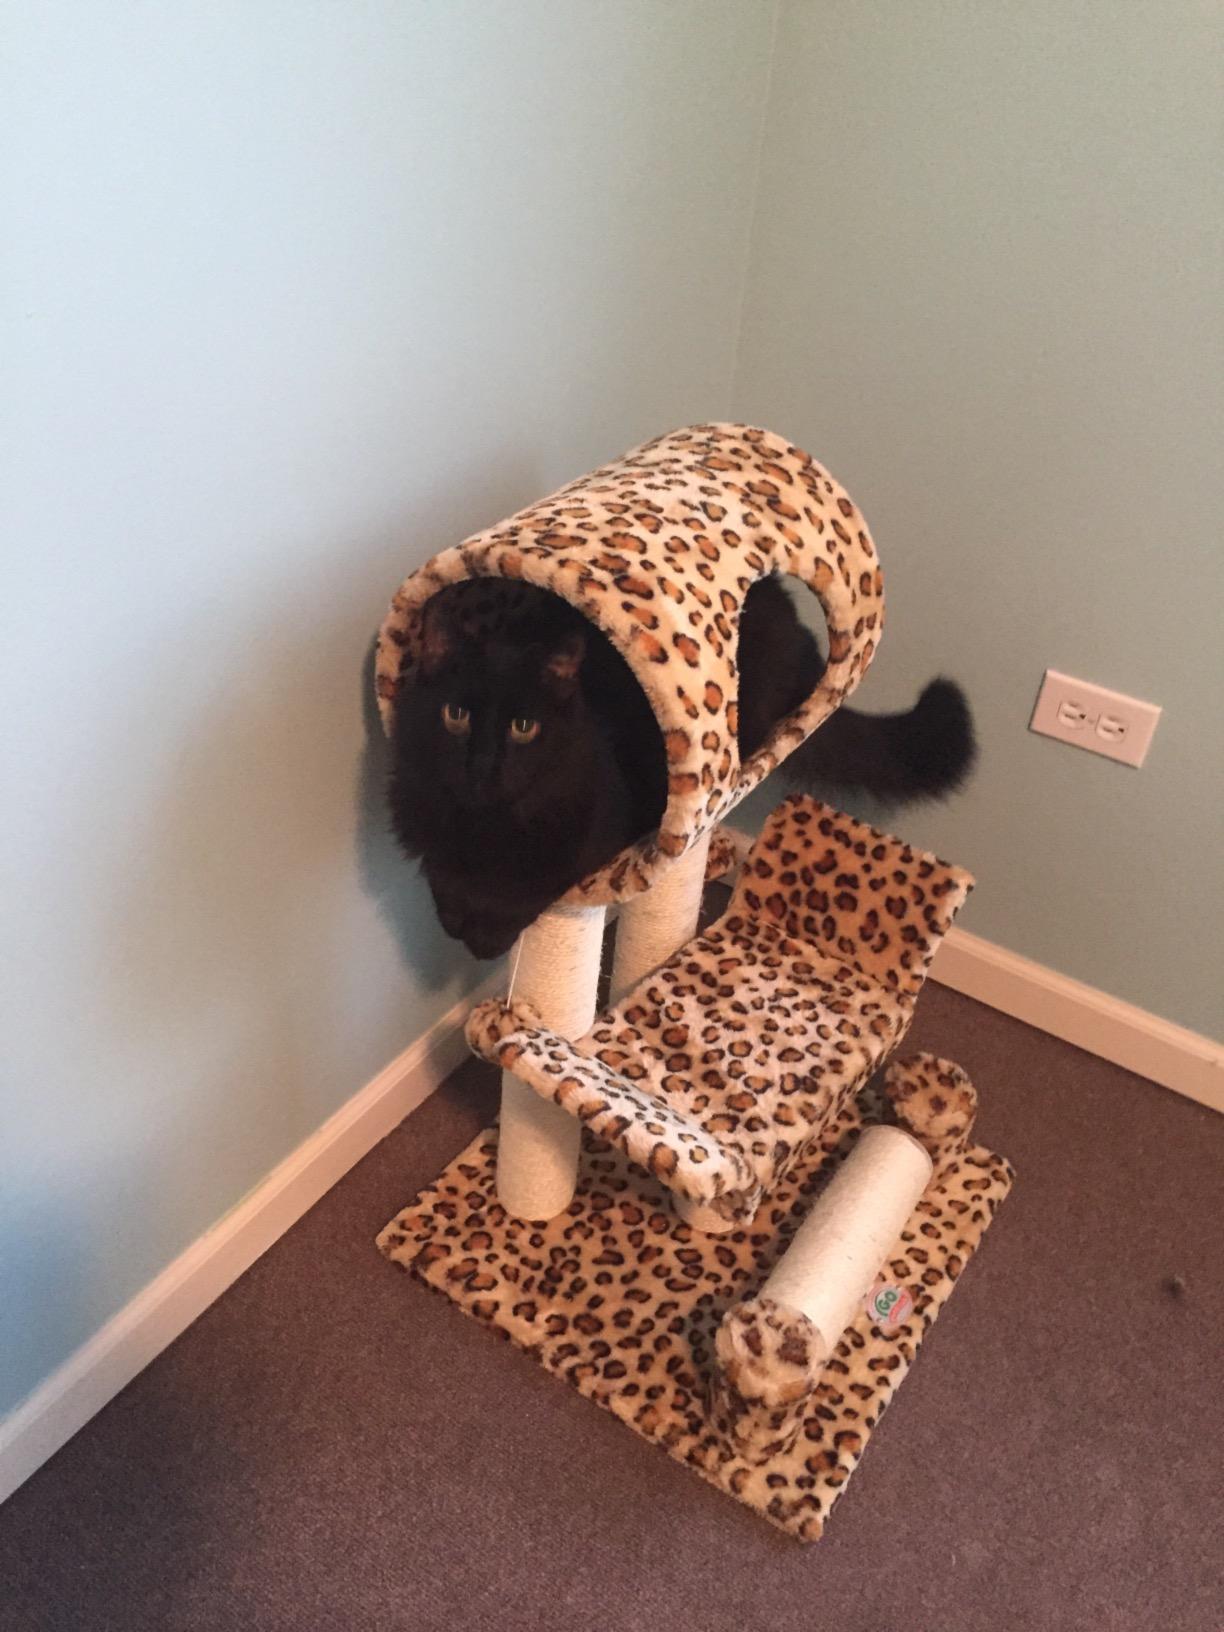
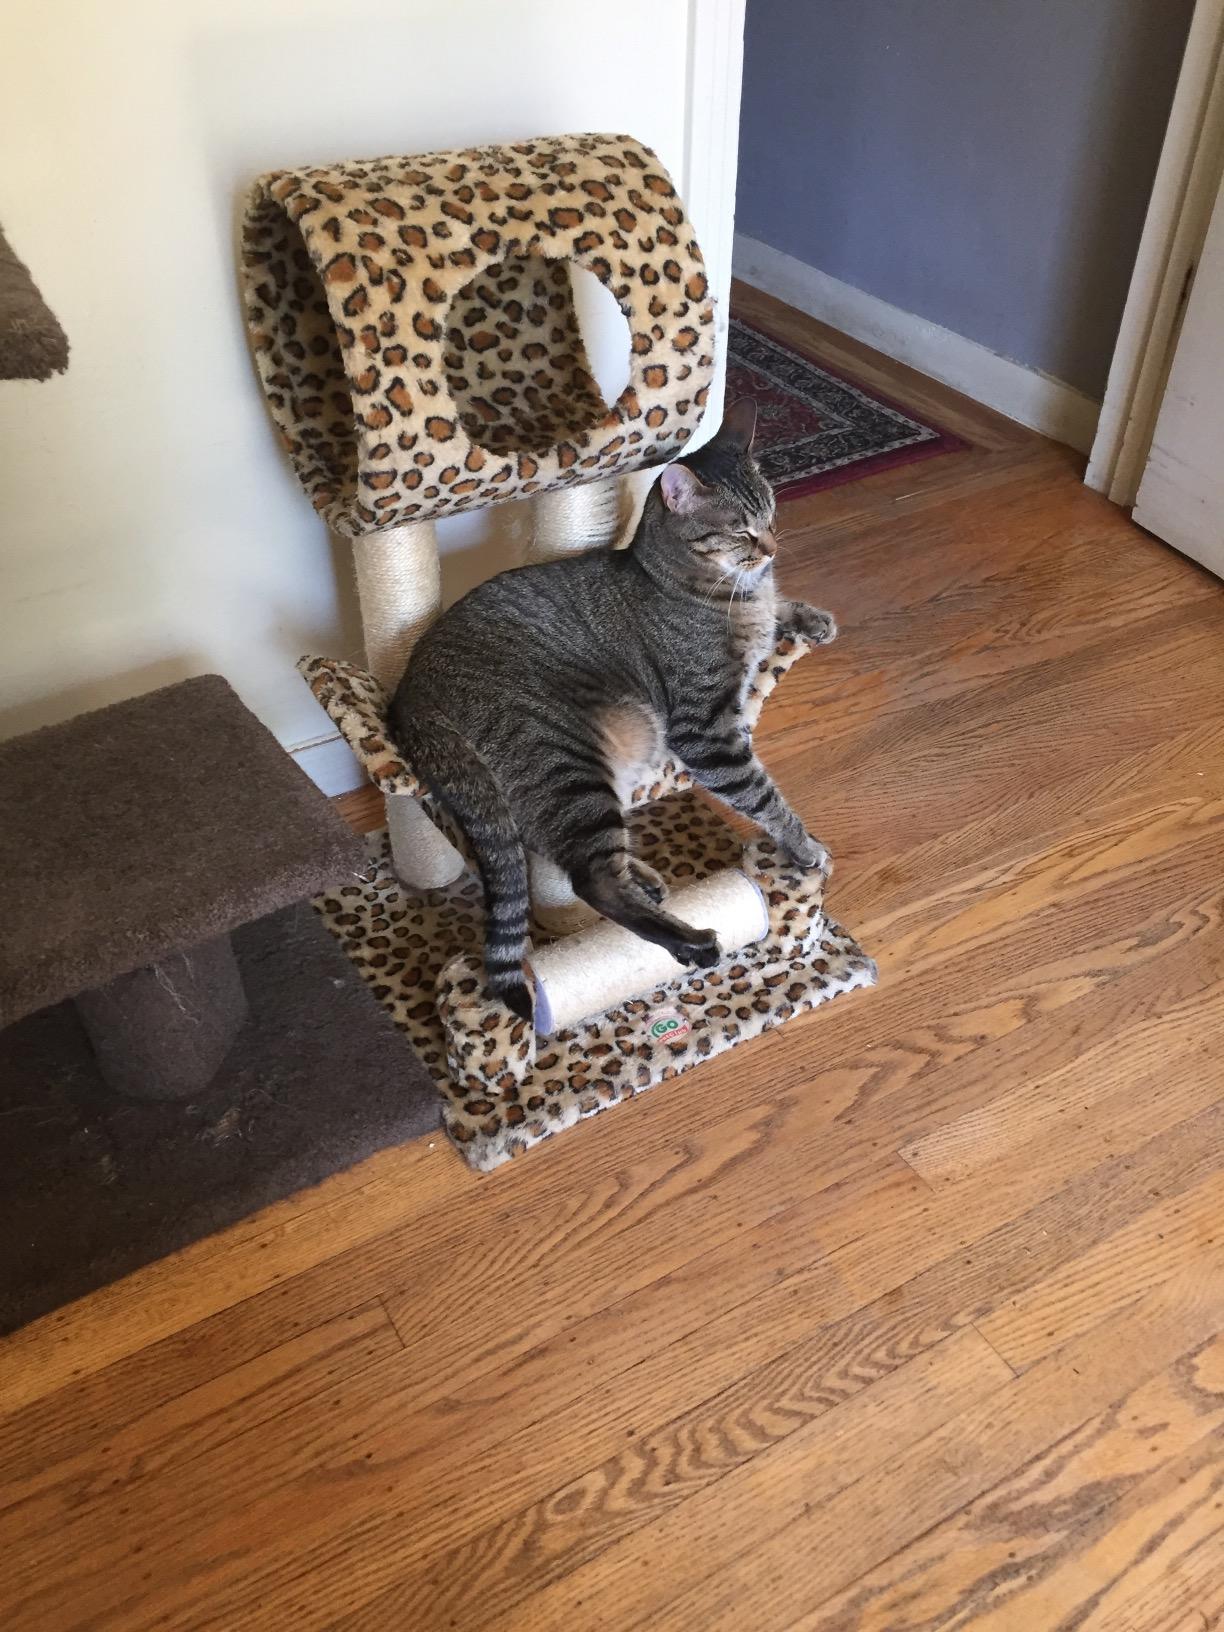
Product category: items_cat tree
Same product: yes